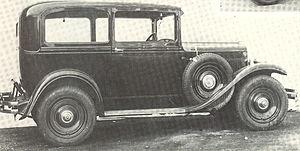
La Fiat 514 est une automobile fabriquée par le constructeur italien Fiat entre 1929 et 1932.